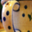
Label: cup